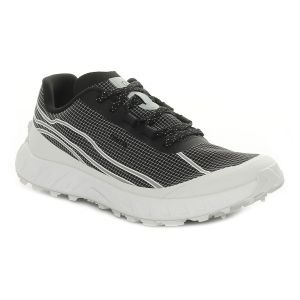
Norda Scarpa da Trail Running Uomo  The 002 Nero Bianco   Sconto 20%
Prezzo: 212,00 €